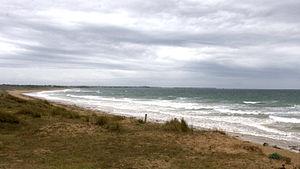
Le TK Bremen est un cargo battant pavillon maltais qui s'est échoué le 16 décembre 2011 à Erdeven, situé sur la côte de Bretagne sud en France en suscitant une importante couverture médiatique et une vive polémique. Ce vraquier de taille modeste construit en 1982 dans un chantier naval de Pusan en Corée du Sud a été, depuis son lancement, la propriété successive de plusieurs armateurs en changeant parfois de pavillon. Inspecté régulièrement il ne présente pas de défaut de sécurité majeur au moment de l'échouement.